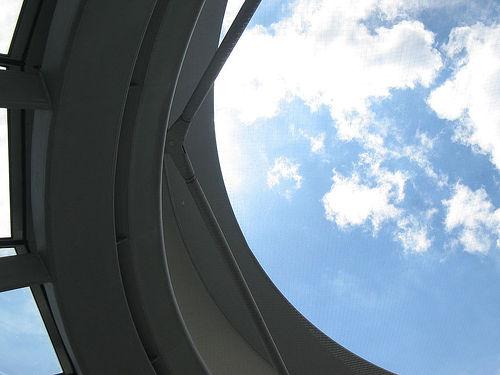
Weather: cloudy or overcast